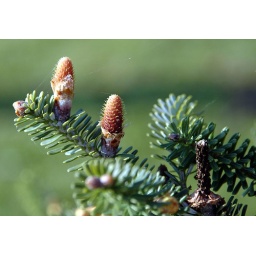
thias pine cone tree in our garden is layden with new cones.